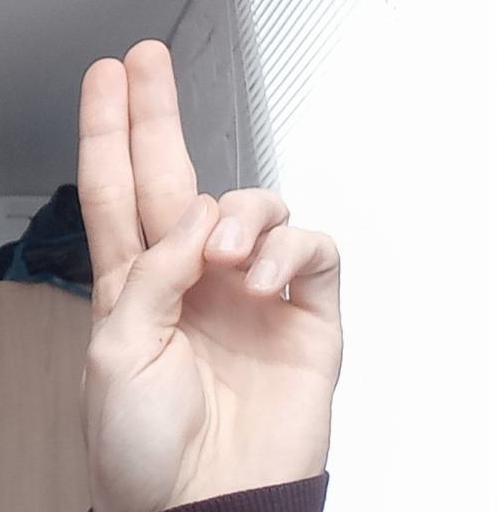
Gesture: two_up